K-18 (Kansas highway)

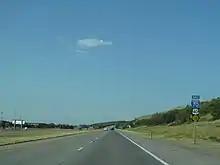
K-18 eastbound overlapped with I-70 and US-40

K-18 begins near the town of Bogue in Graham County as it branches off to the south from US-24. The highway then stairsteps to the southeast through the towns of Damar, Palco, Plainville, and Codell in Rooks County; Natoma in Osborne County; Paradise, Waldo, Luray, and Lucas in Russell County (K-18 is duplexed with US-281 for west of Luray); and Sylvan Grove, Lincoln, and Beverly in Lincoln County. As K-18 enters Ottawa County, it takes a due east bearing, traveling through Tescott and meeting US-81 north of Salina. The road briefly jogs to the north for around before turning east again to travel through Bennington and Talmage in Dickinson County and into Junction City in Geary County. In Junction City, K-18 meets US-77 and travels south along US-77 through the city until it hits I-70. K-18 then travels to the northeast along I-70 for before exiting and continuing to the northeast toward Manhattan as a freeway. K-18 crosses the Kansas River at the Riley County line and travels through Ogden into Manhattan. Once traveling through Manhattan, K-18 again crosses the Kansas River and parallels the river to the south into Wabaunsee County before ending at K-99 south of Wamego.